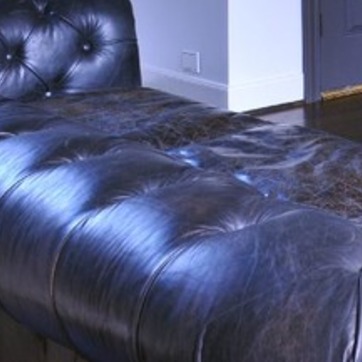
Material: leather